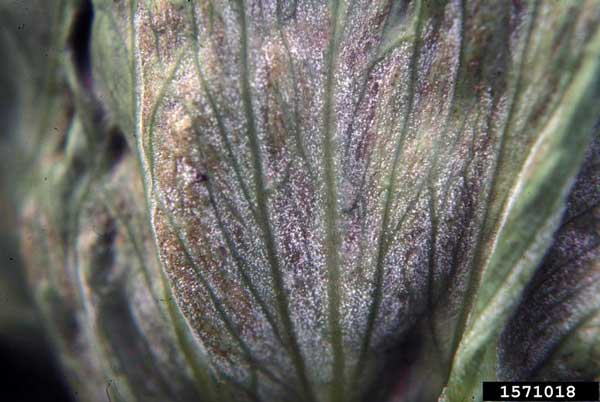
Plant: Lettuce
Disease: lettuce downy mildew